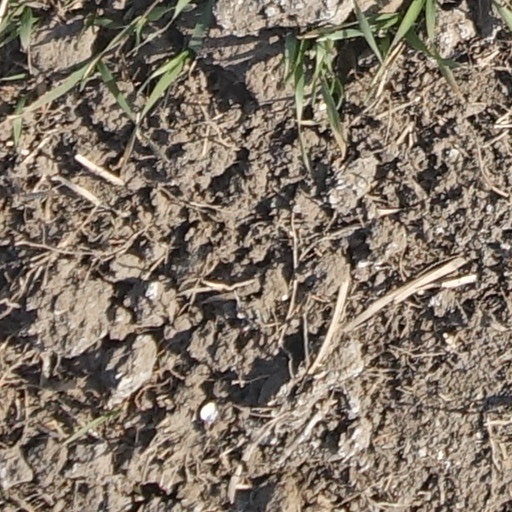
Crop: wheat